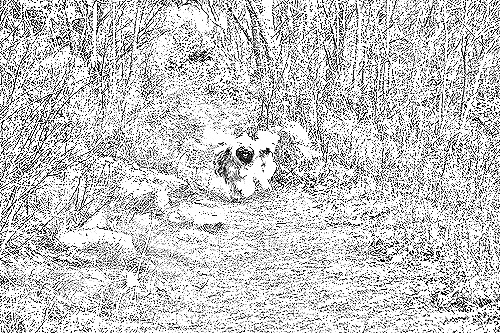
Portrait style: Sketch Portrait